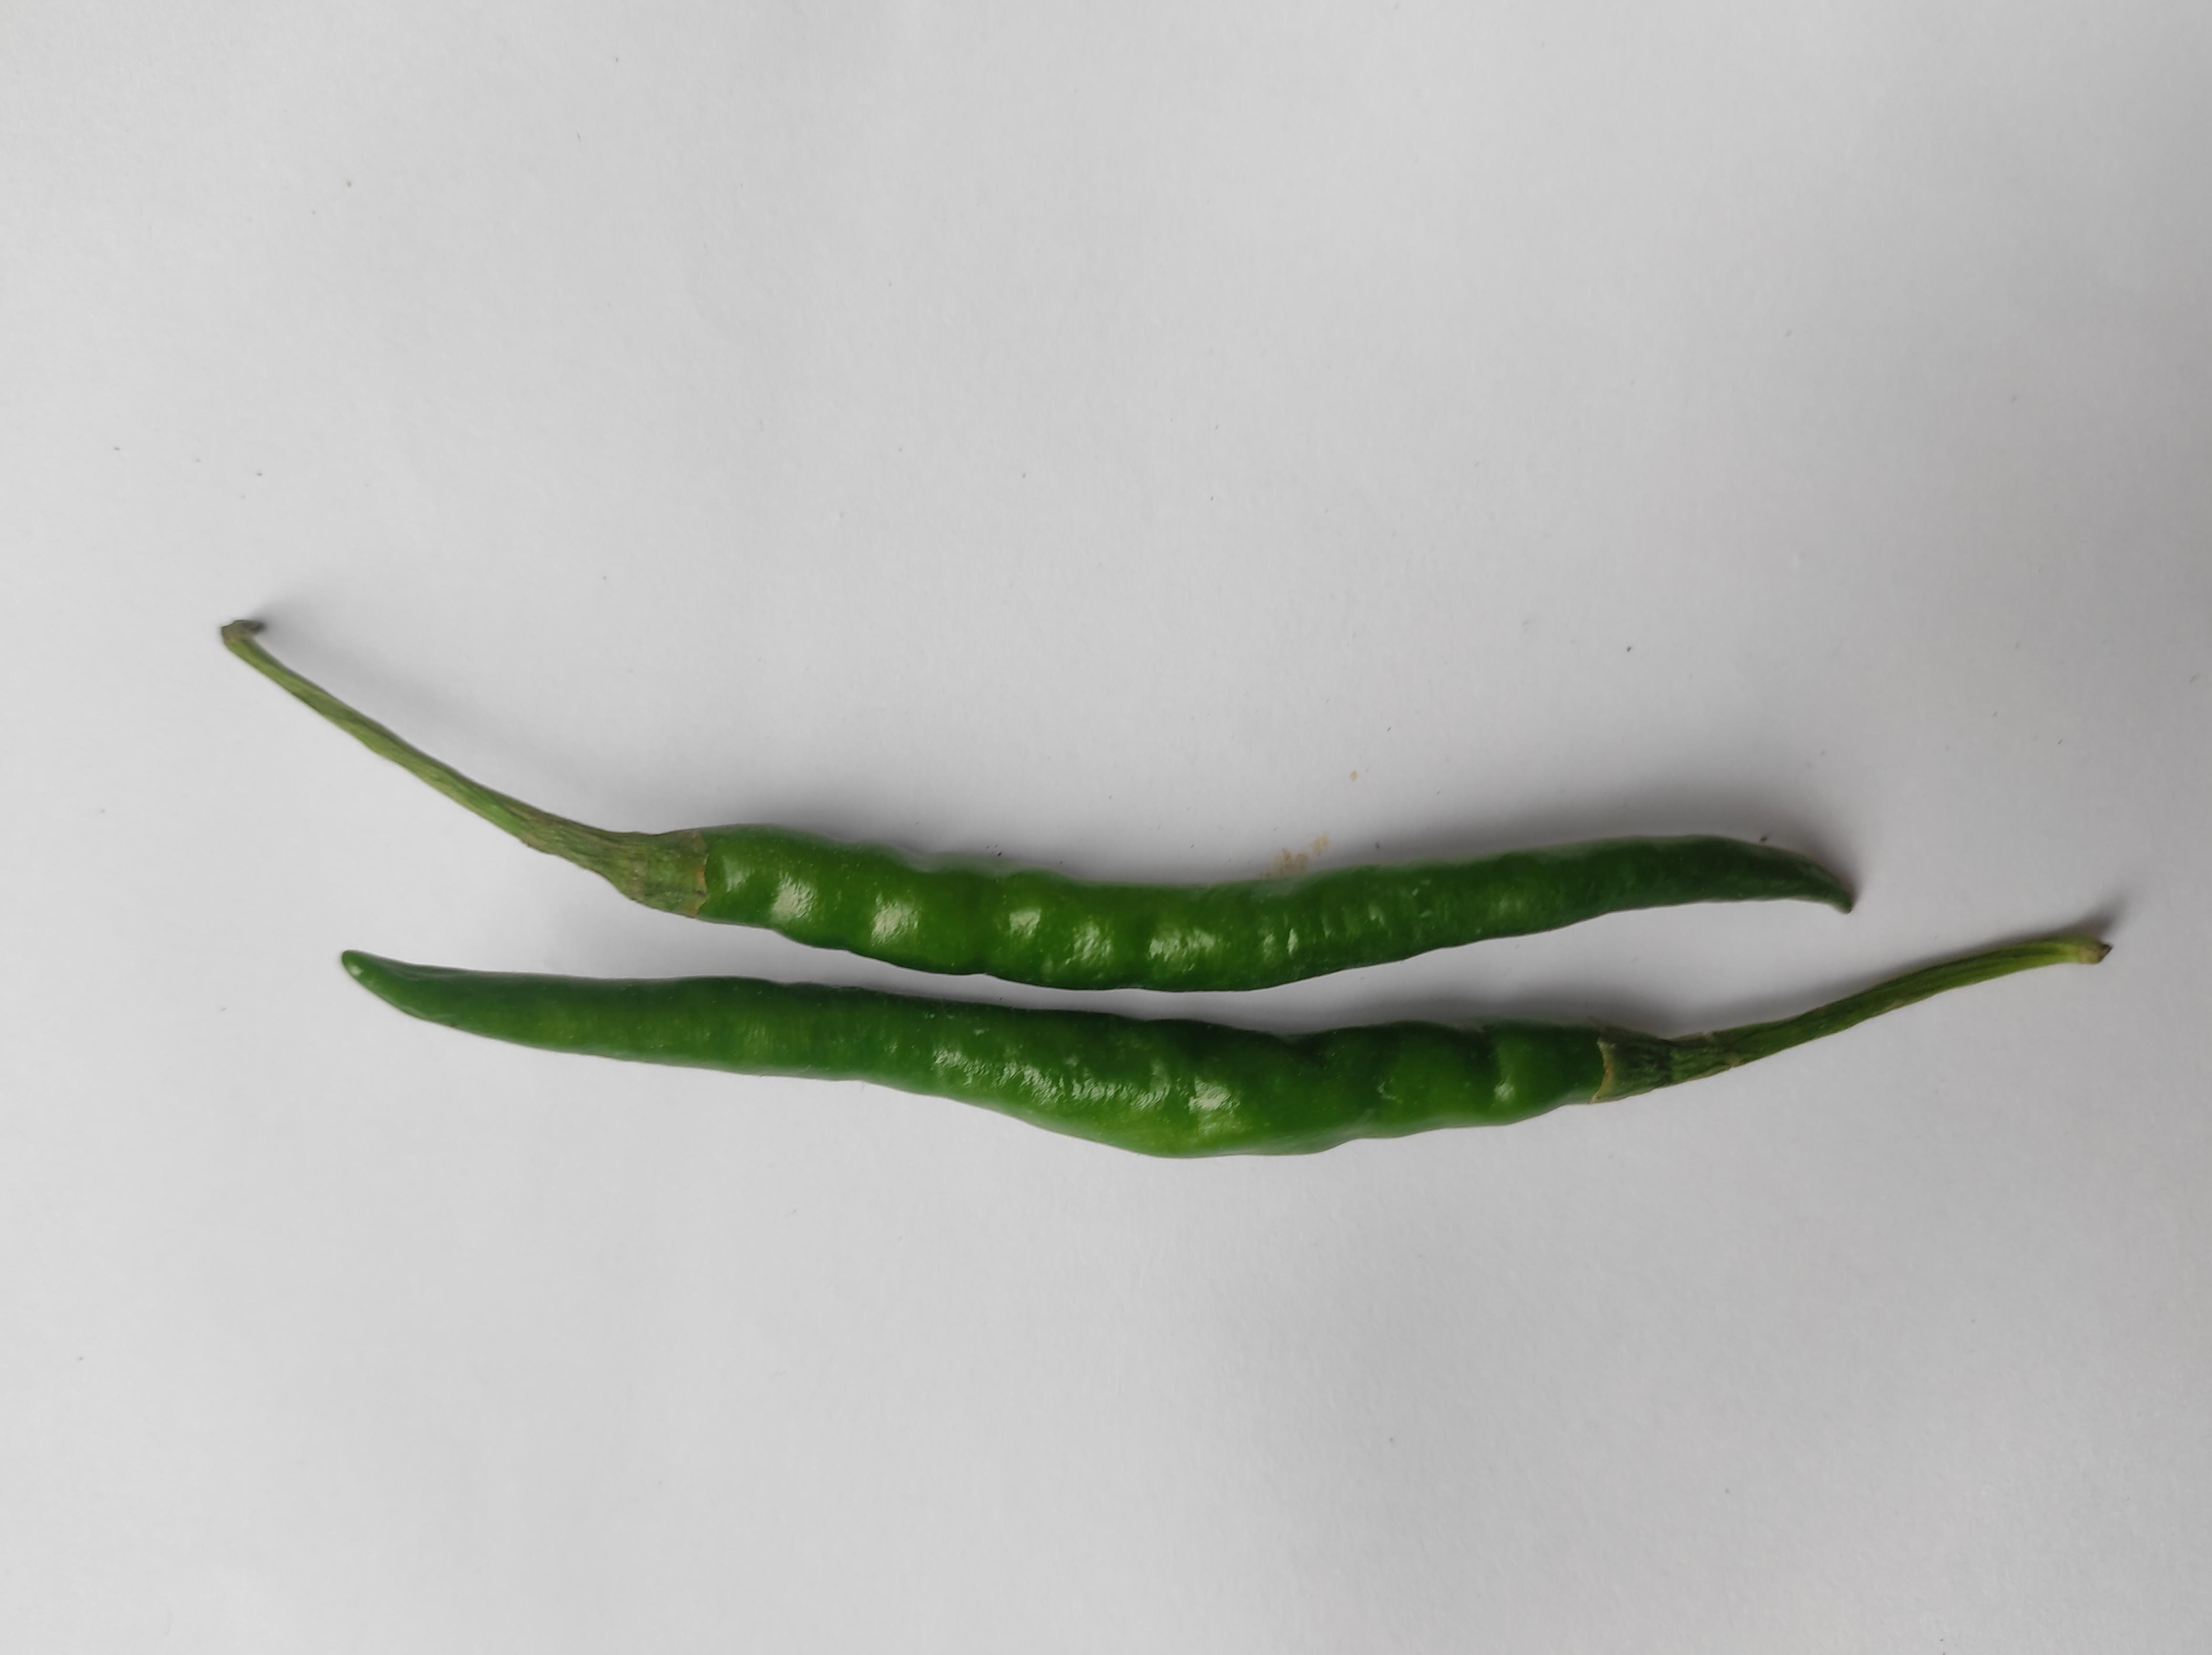
Label: Green Chili